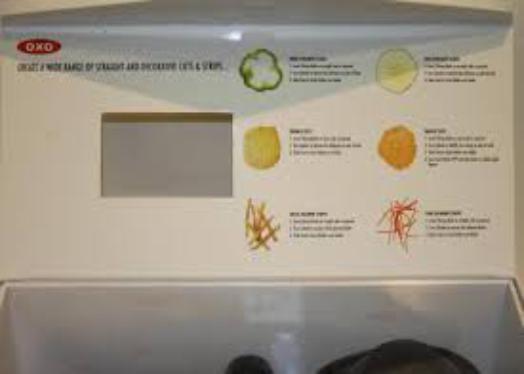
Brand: good grips
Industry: Necessities